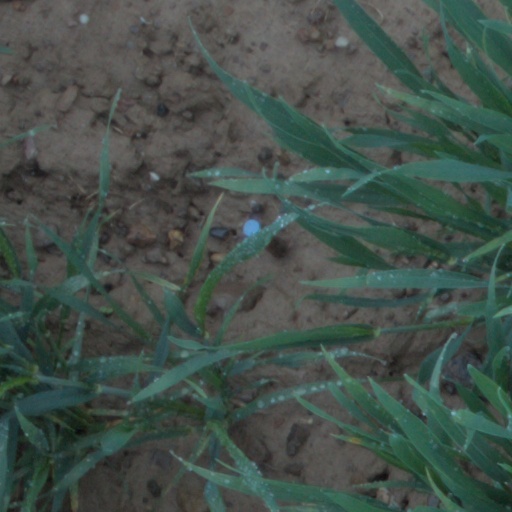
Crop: wheat